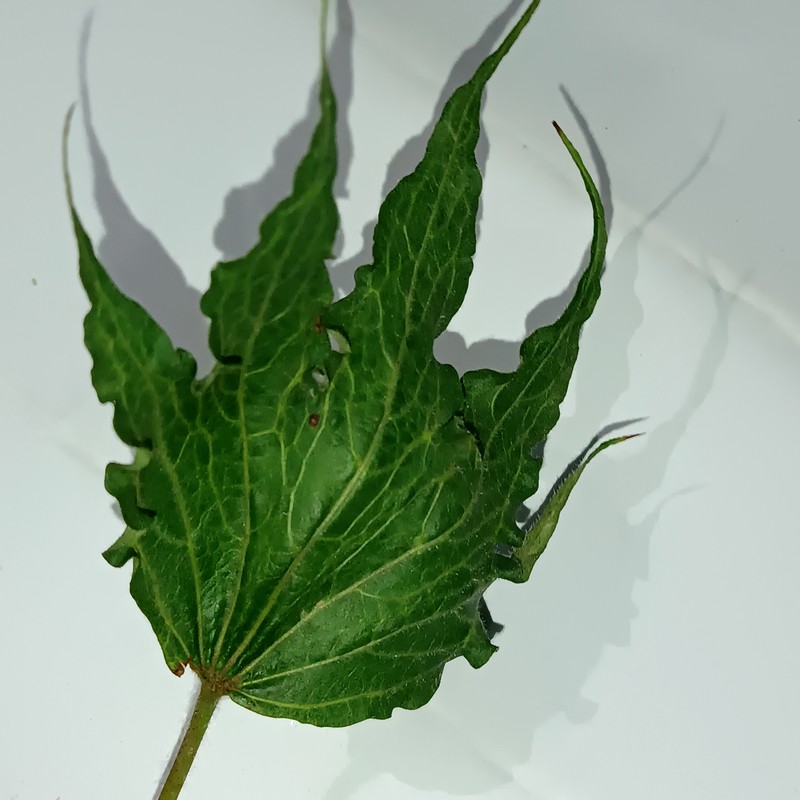
Label: Herbicide Growth Damage